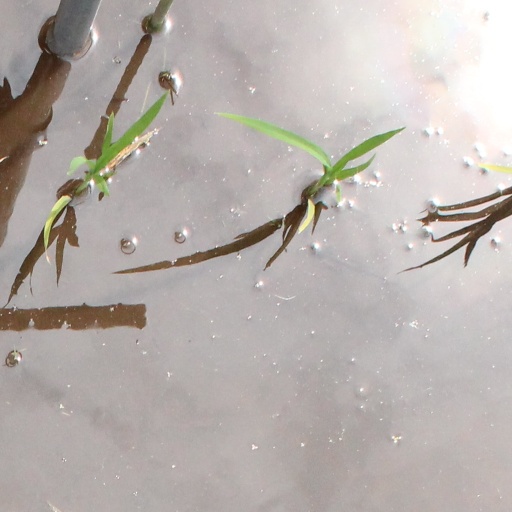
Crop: rice